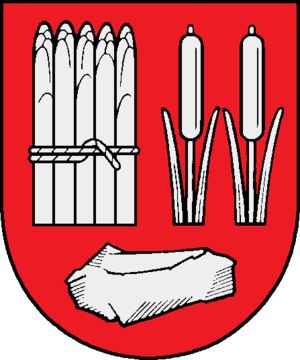
Klein Nordende est une commune allemande du Schleswig-Holstein, située dans l'arrondissement de Pinneberg, à quatre kilomètres au sud du centre-ville d'Elmshorn. Klein Nordende fait partie de l'Amt Elmshorn-Land qui regroupe sept communes autour d'Elmshorn.